Edmond Modeste Lescarbault

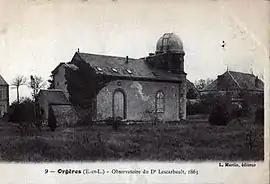
The observatory of Edmond Modeste Lescarbault

Edmond Modeste Lescarbault (1814, Châteaudun – 1894, Orgères-en-Beauce), was a French medical doctor and an amateur astronomer, best remembered for his 1859 supposed observation of the non-existent planet Vulcan.